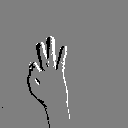
ASL letter: f